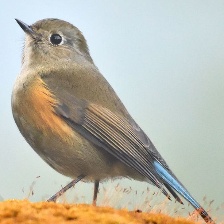
Species: HIMALAYAN BLUETAIL
Scientific name: TARSIGER RUFILATUS